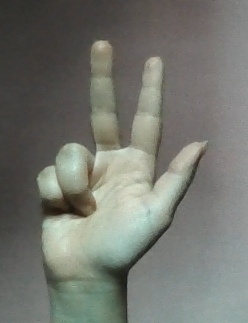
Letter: al